September 1969 lunar eclipse

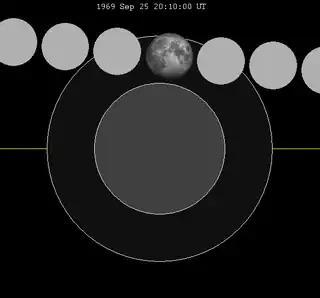
The Moon's hourly motion shown right to left

A penumbral lunar eclipse occurred at the Moon’s ascending node of orbit on Thursday, September 25, 1969, with an umbral magnitude of −0.0952. A lunar eclipse occurs when the Moon moves into the Earth's shadow, causing the Moon to be darkened. A penumbral lunar eclipse occurs when part or all of the Moon's near side passes into the Earth's penumbra. Unlike a solar eclipse, which can only be viewed from a relatively small area of the world, a lunar eclipse may be viewed from anywhere on the night side of Earth. Occurring about 3.4 days after perigee (on September 22, 1969, at 11:45 UTC), the Moon's apparent diameter was larger.